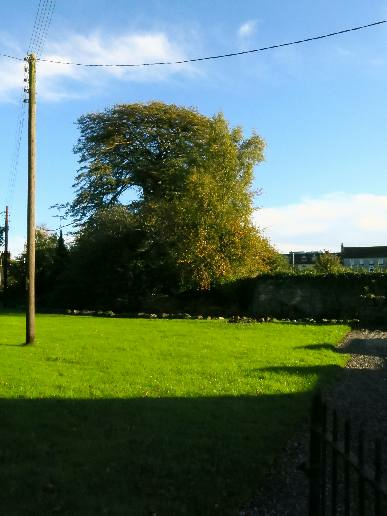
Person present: No